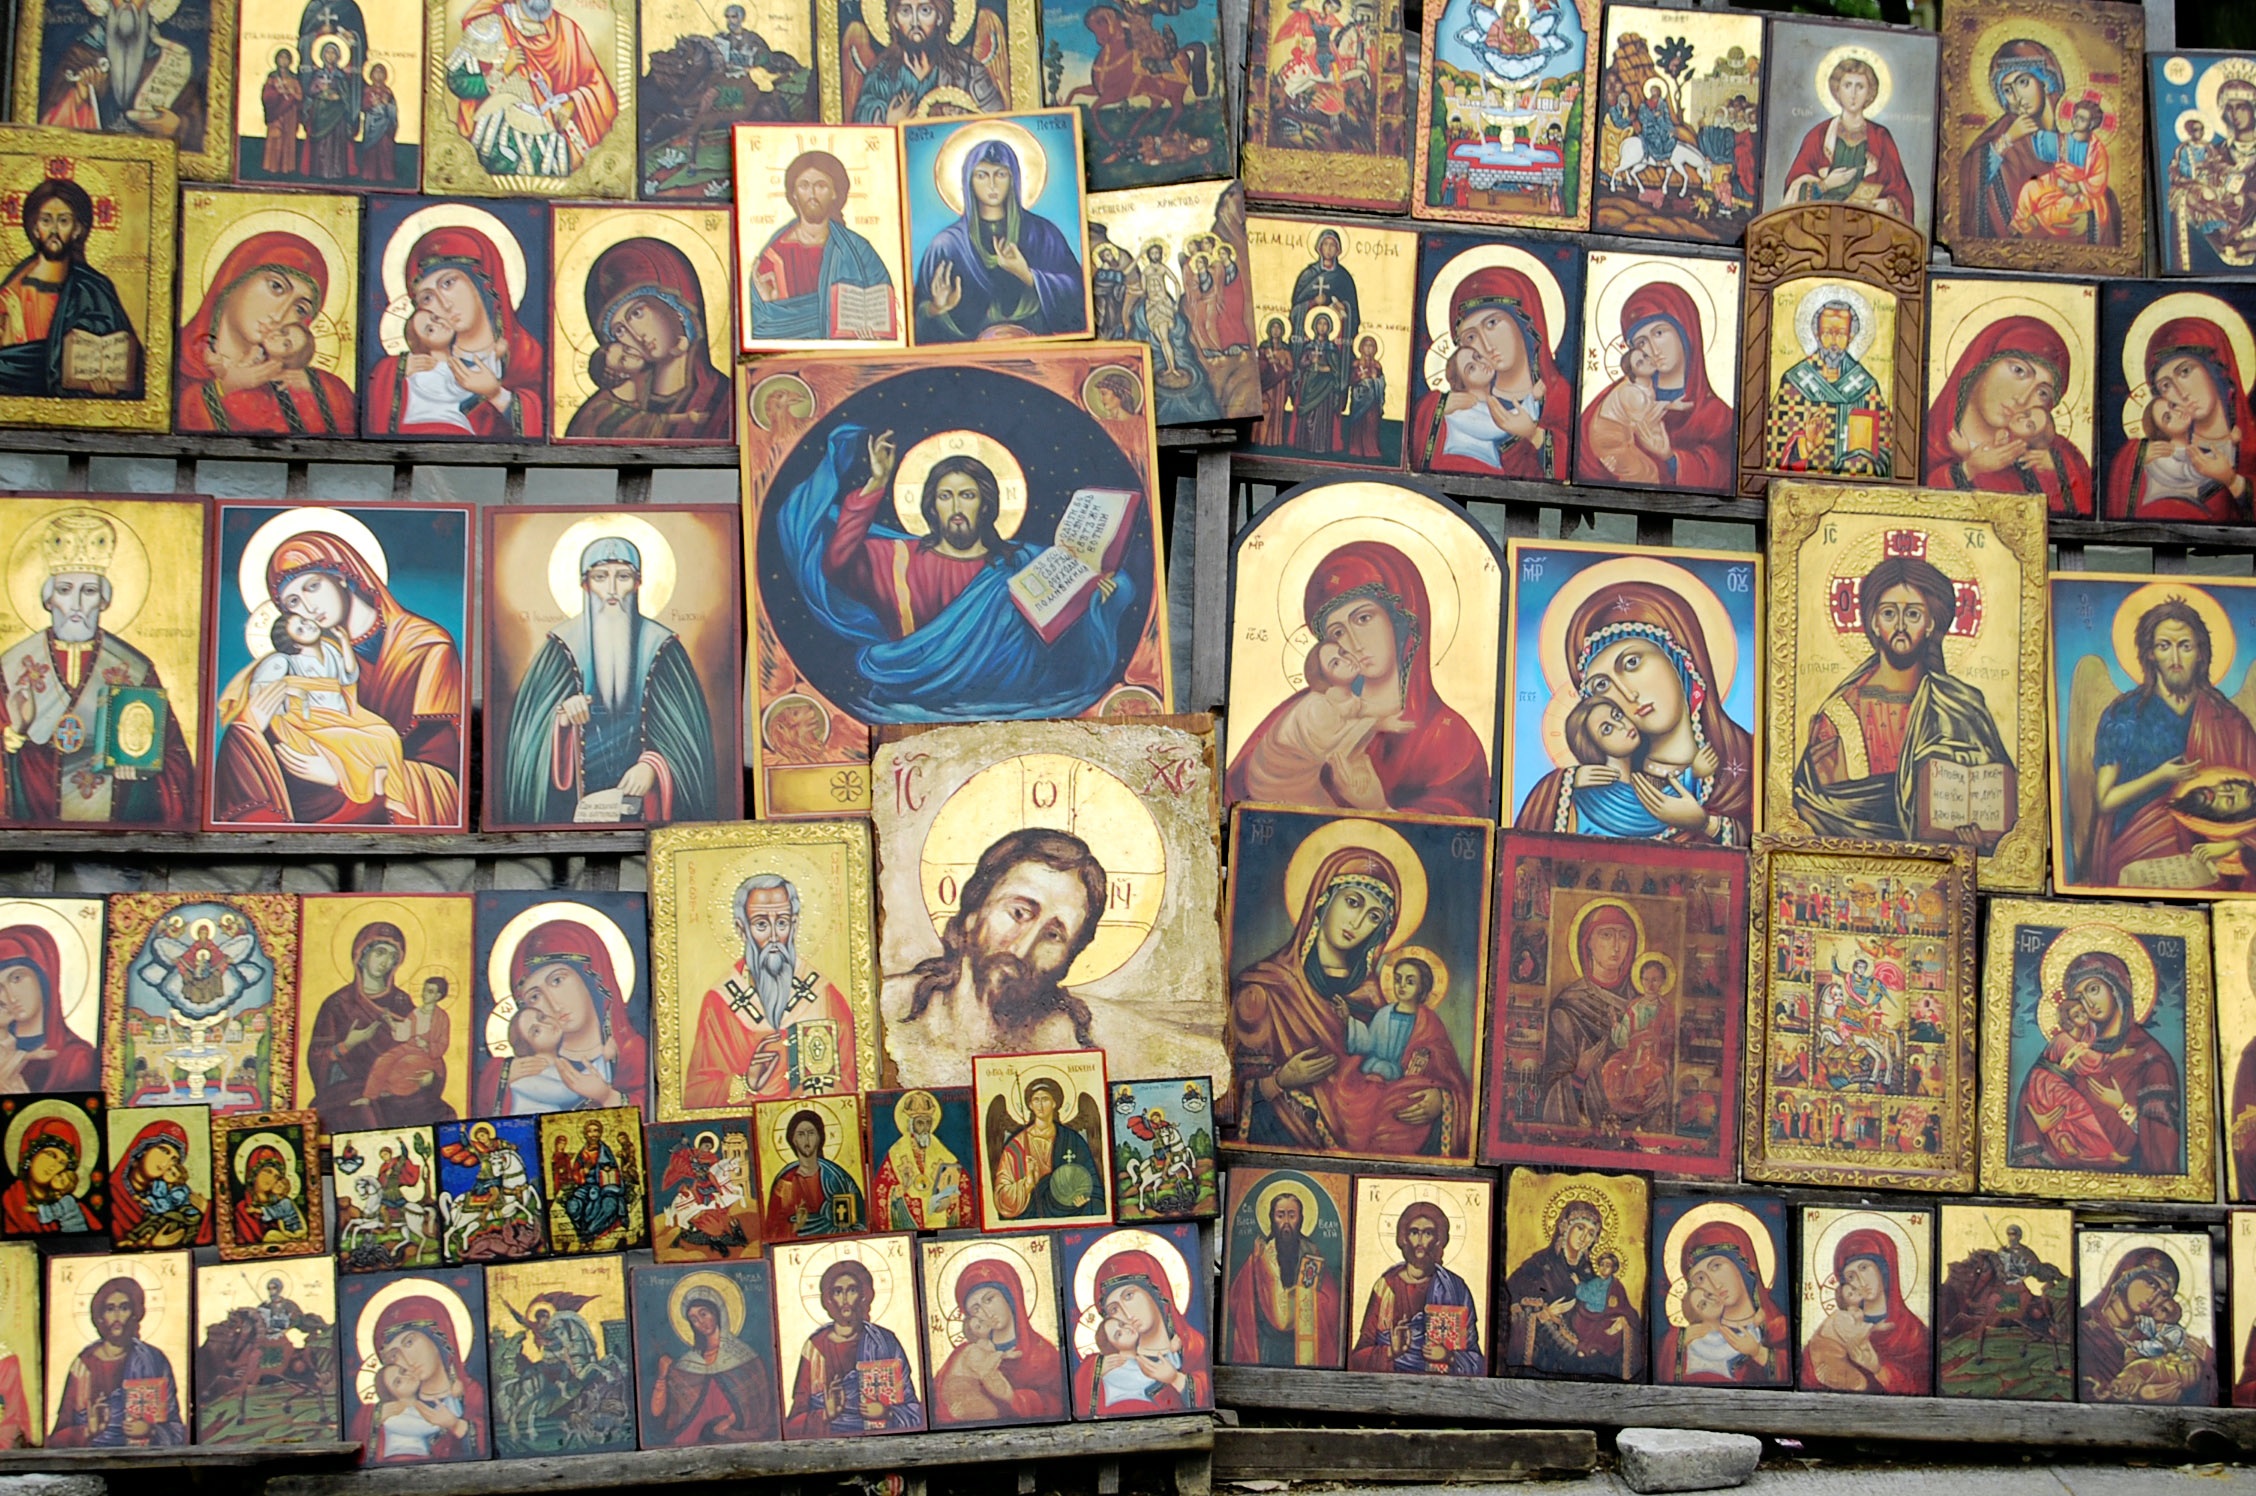
painting, art, modern art, ancient history